Pitta

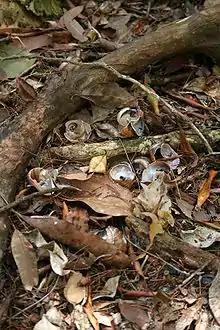
The anvil of a noisy pitta, used to smash snails against to remove the shells

Pittas are diurnal, requiring light to find their often cryptic prey. They are nevertheless often found in darker areas and are highly secretive, though they will respond to imitations of their calls. They are generally found as single birds, even young birds not associating with their parents unless they are being fed. The only exception to their solitary lifestyle is small groups that have been observed forming during migration.